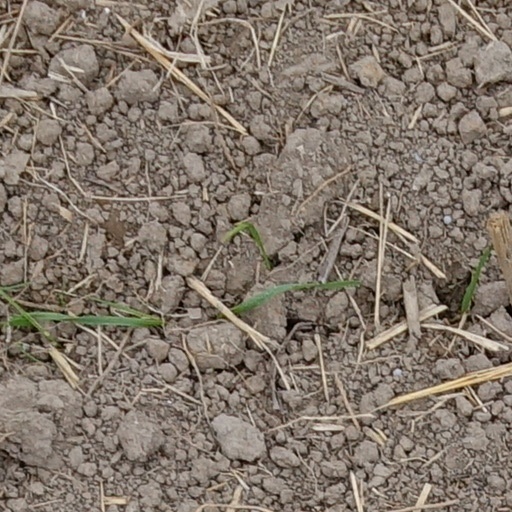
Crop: wheat